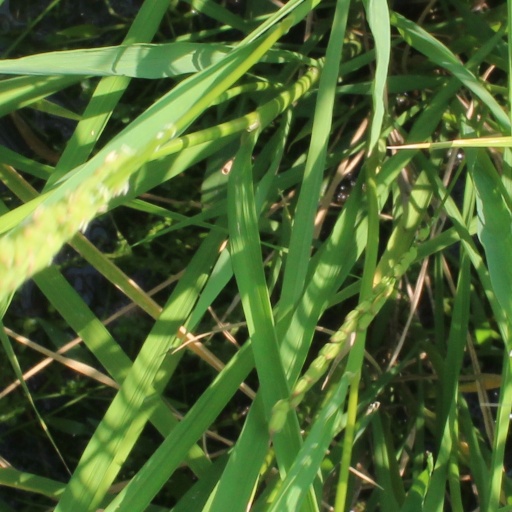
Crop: rice